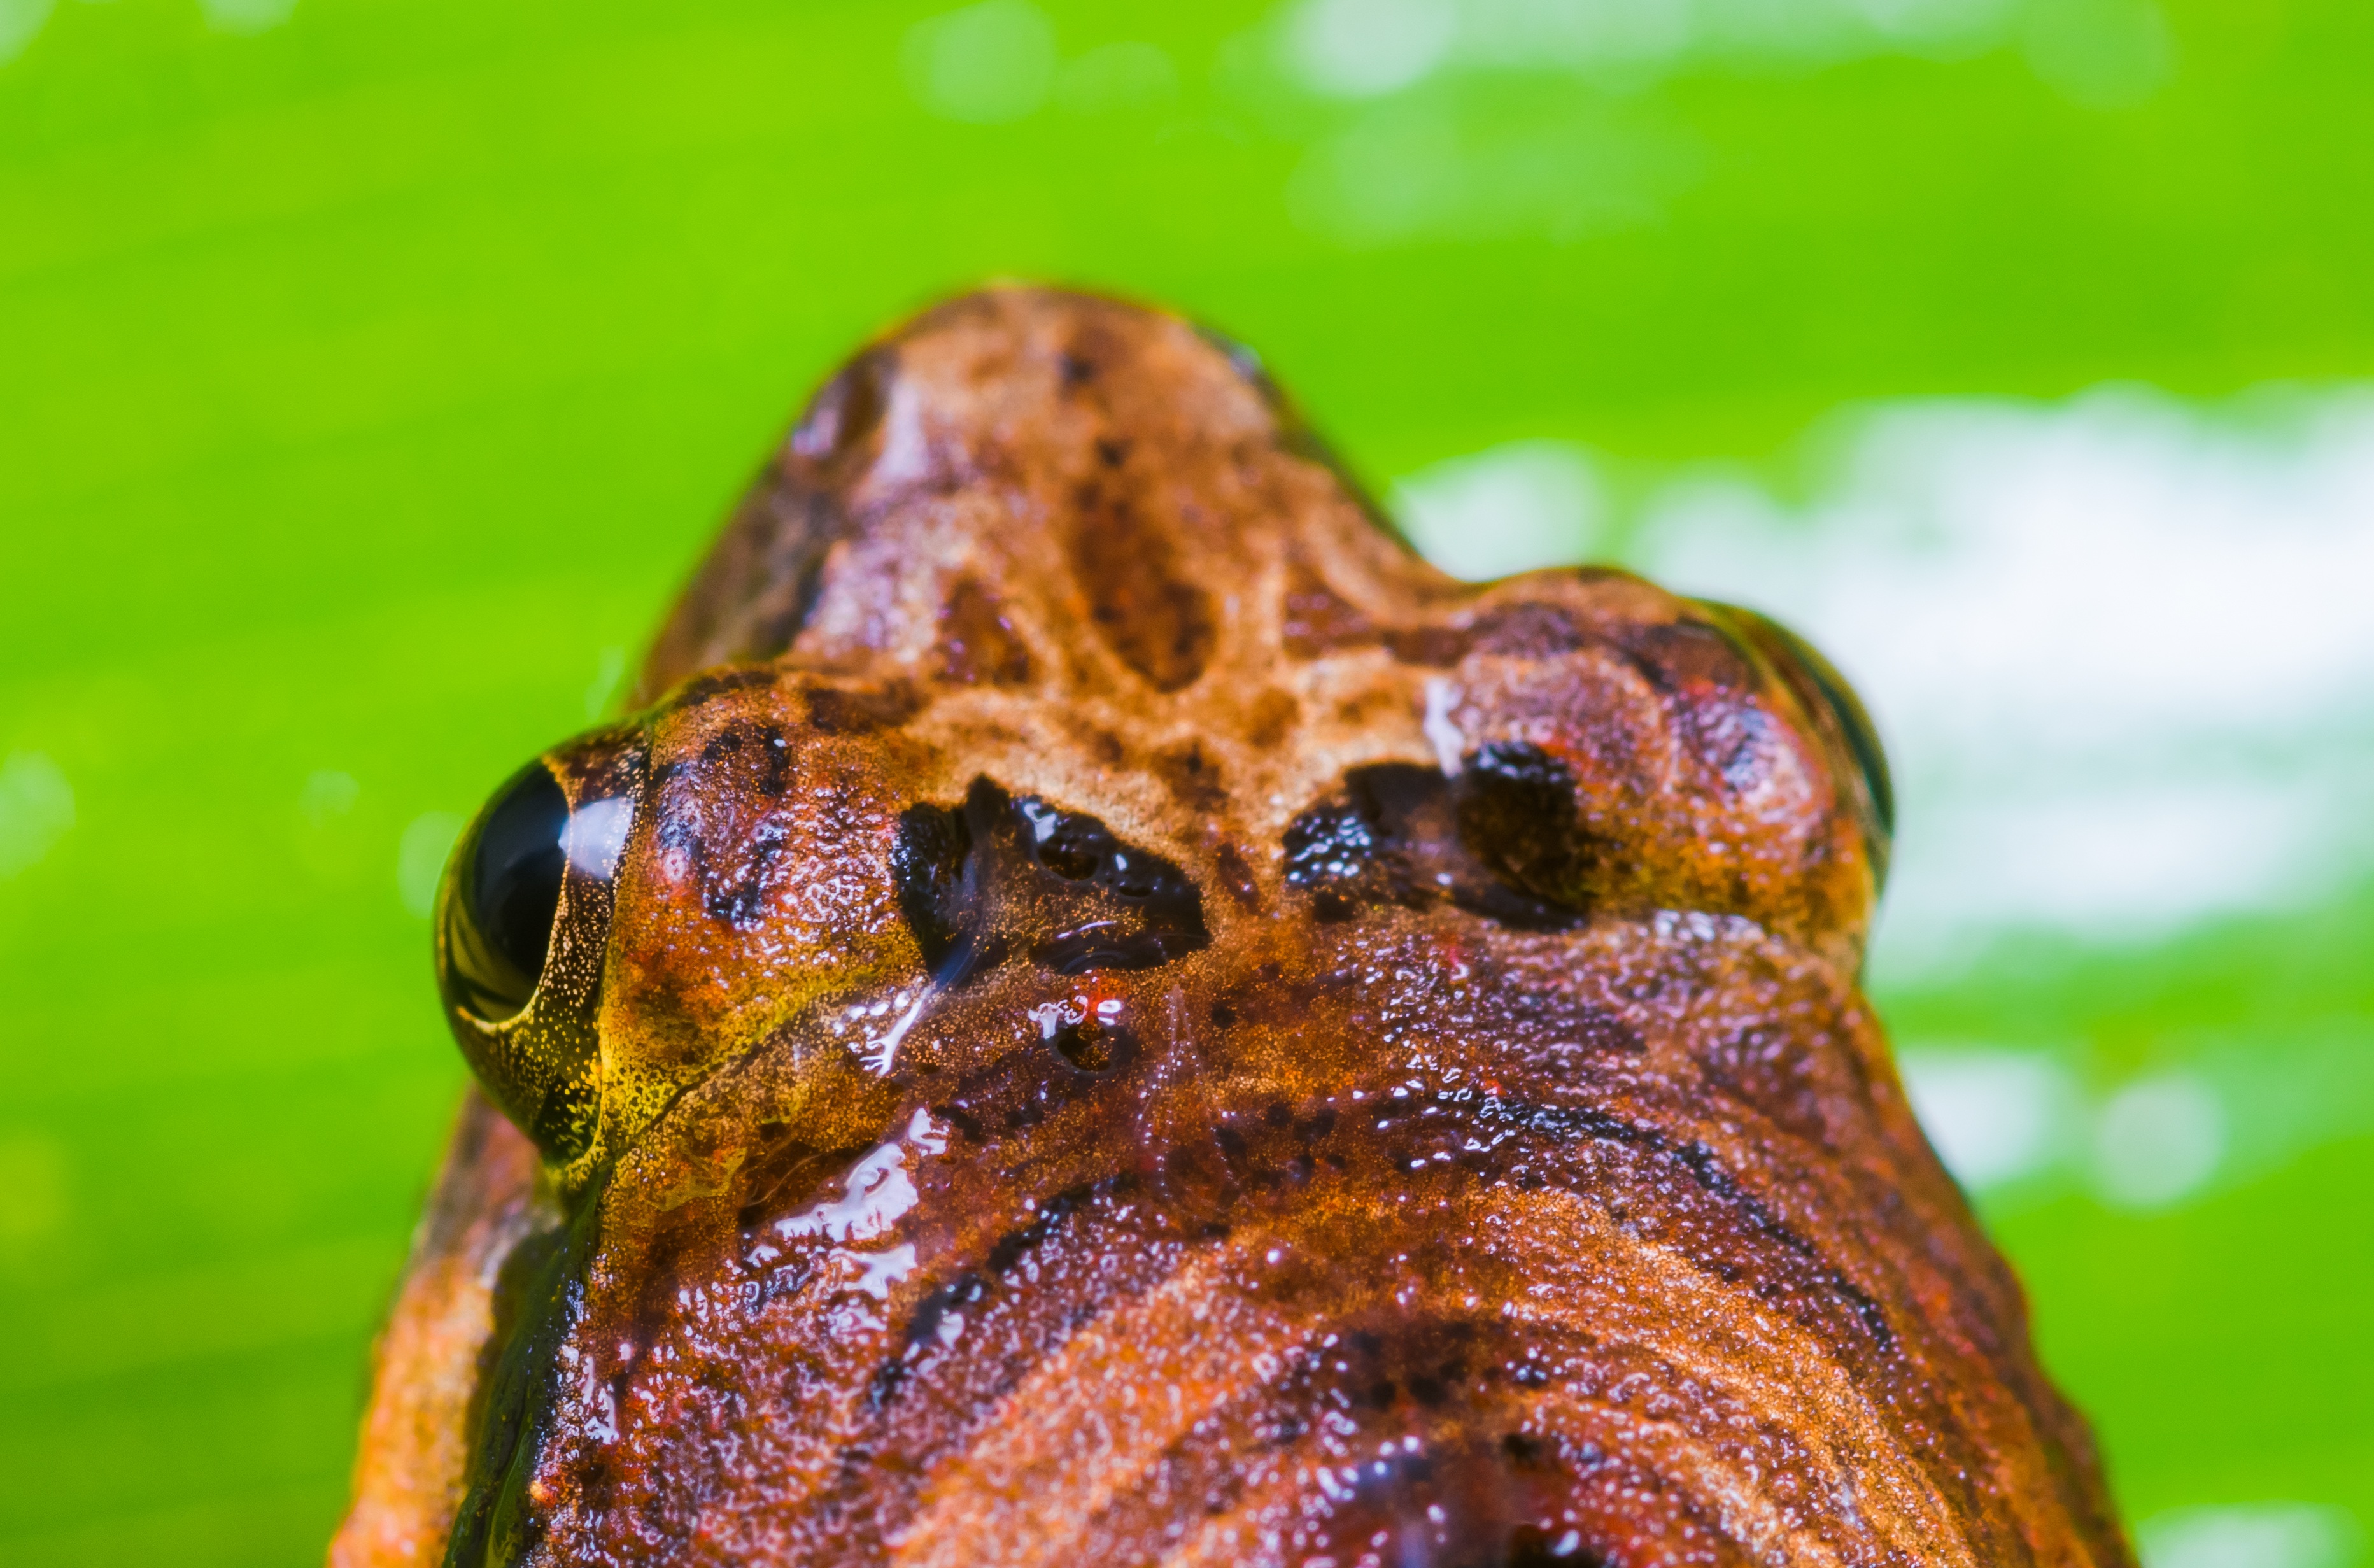
nature, leaf, flower, wildlife, frog, toad, amphibian, fauna, tree frog, close up, vertebrate, amphibians, macro photography, anuran